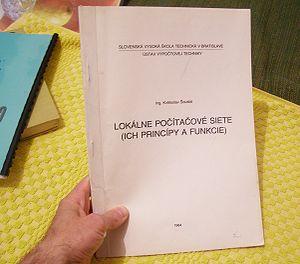
Un document renvoie à un ensemble formé par un support et une information, celle-ci enregistrée de manière persistante. Il a une valeur explicative, descriptive ou de preuve. Vecteur matériel de la pensée humaine, il joue un rôle essentiel dans la plupart des sociétés contemporaines, tant pour le fonctionnement de leurs administrations que dans l'élaboration de leurs savoirs. Témoin de son époque pour l'historien, pièce à conviction pour le juge, le document pose toujours le problème de sa véracité, mais plus encore de ce qu'il révèle indépendamment de son énoncé ou de son illustration.